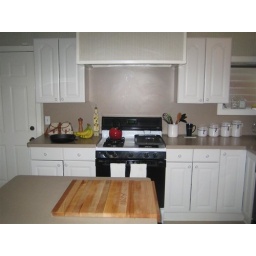
Island and stove in kitchen